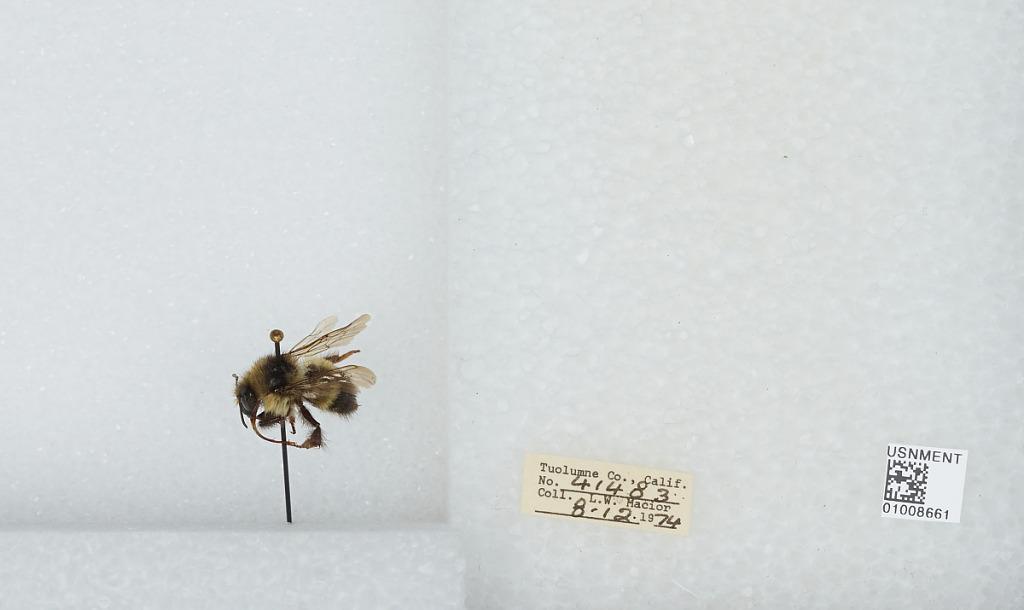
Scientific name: Bombus (Pyrobombus) flavifrons Cresson
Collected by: L. Macior
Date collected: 1974-8-12
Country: United States
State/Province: California
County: Tuolumne
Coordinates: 38.02, -119.94